Chester and Connah's Quay Railway

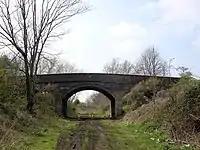
Trackbed of the former Chester and Connah's Quay Railway at Hoole, Chester

The only section of the Chester & Connah's Quay Railway which remains in use is between Dee Marsh Junction and Shotton, forming part of the Borderlands Line.